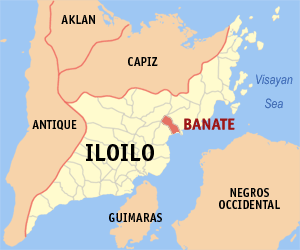
Banate est une municipalité de la province d'Iloilo, aux Philippines. Située à 51km de la ville d'Iloilo, l'agglomération est à l'origine une localité tournée vers la pêche et l'agriculture. Ses champs produisent du riz, de la canne à sucre, des légumes, des haricots, des noix de coco et des bananes. Banate est également connue pour sa production de Kasag, le crabe bleu Portunus pelagicus, de poisson frais et de Bagoong. Ces productions sont vendues par des entrepreneurs locaux à la capitale de province, dans les petites villes intérieures voire jusqu'à Manille.